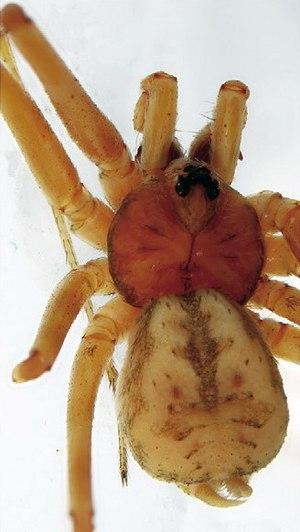
Ovtsharenkoia pallida male
Ovtsharenkoia pallida, unique représentant du genre Ovtsharenkoia, est une espèce d'araignées aranéomorphes de la famille des Hersiliidae.